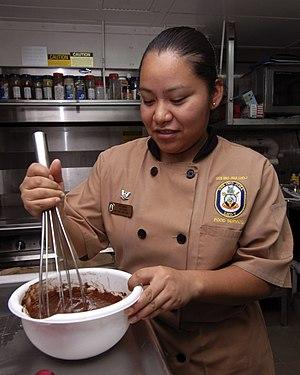
Le brownie est un gâteau au chocolat, fondant par endroits, cuit au four. Un glaçage peut être ensuite déposé sur sa surface. Sa crème de préparation peut également être mangée sans être cuite.